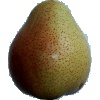
Label: Pear Forelle 1